Ceremonial ship launching

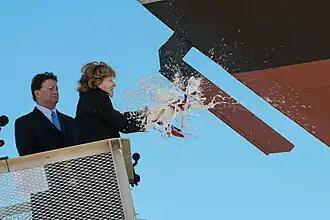
Kate Lehrer, sponsor of the future USS "Wichita" (LCS 13), breaks a bottle of champagne across LCS-13's bow during the ship's christening ceremony.

Japanese ship launchings incorporate silver axes which are thought to bring good luck and scare away evil. Japanese shipbuilders traditionally order the crafting of a special axe for each new vessel; and after the launching ceremony, they present the axe to the vessel's owner as a commemorative gift. The axe is used to cut the rope which tethers the ship to the place where she was built.